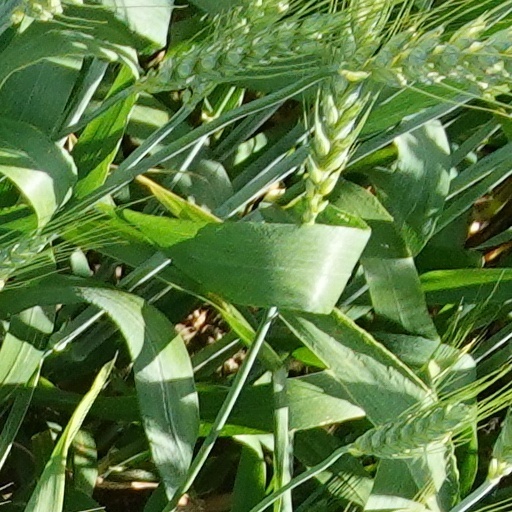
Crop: wheat